Taxonomy of the Gastropoda (Ponder & Lindberg, 1997)

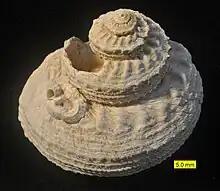
The shell of an archaeogastropod from the Pliocene of Cyprus. A serpulid worm is attached.

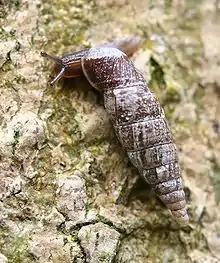
"Cochlodina laminata" from the family "Clausiliidae" or door snails, a small land pulmonate which has a sinistral or left-handed shell, on the trunk of a tree, in woodland, England

Other extant classes of the Mollusca are Bivalvia, Scaphopoda, Aplacophora, Polyplacophora, Monoplacophora and Cephalopoda.